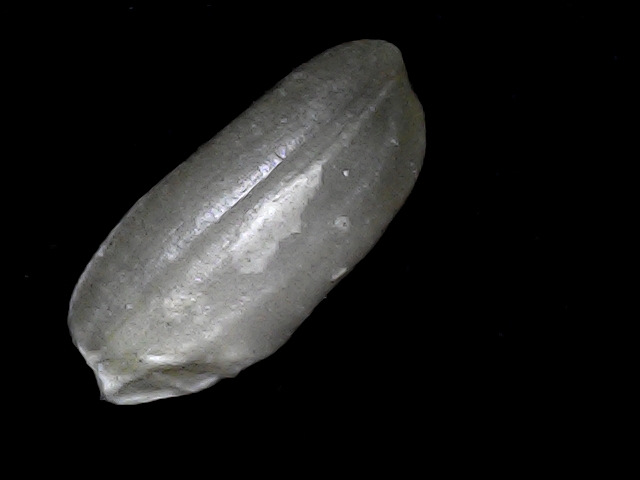
Rice variety: BD33